Douglas Fairbanks in Robin Hood

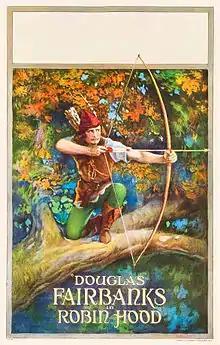
Theatrical release poster

Robin Hood is a 1922 silent adventure film starring Douglas Fairbanks and Wallace Beery. It was the first motion picture ever to have a Hollywood premiere, held at Grauman's Egyptian Theatre on October 18, 1922. The movie's full title, under which it was copyrighted, is Douglas Fairbanks in Robin Hood. It was one of the most expensive films of the 1920s, with a budget estimated at one million dollars (equivalent to $ million in ). The film was a smash hit and generally received favorable reviews.